Harmonium (poetry collection)

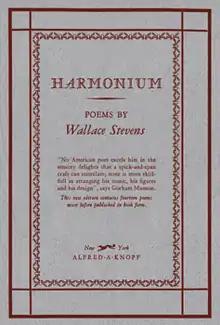
First edition

Harmonium is a book of poetry by American poet Wallace Stevens. His first book at the age of forty-four, it was published in 1923 by Knopf in an edition of 1,500 copies. This collection comprises 85 poems, ranging in length from just a few lines ("Life Is Motion") to several hundred ("The Comedian as the Letter C") (see the footnotes for the table of contents). "Harmonium" was reissued in 1931 with three poems omitted and fourteen new poems added.